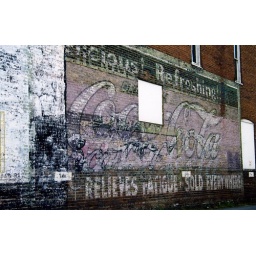
Old coke sign painted on side of abandoned building in Hinton WV.